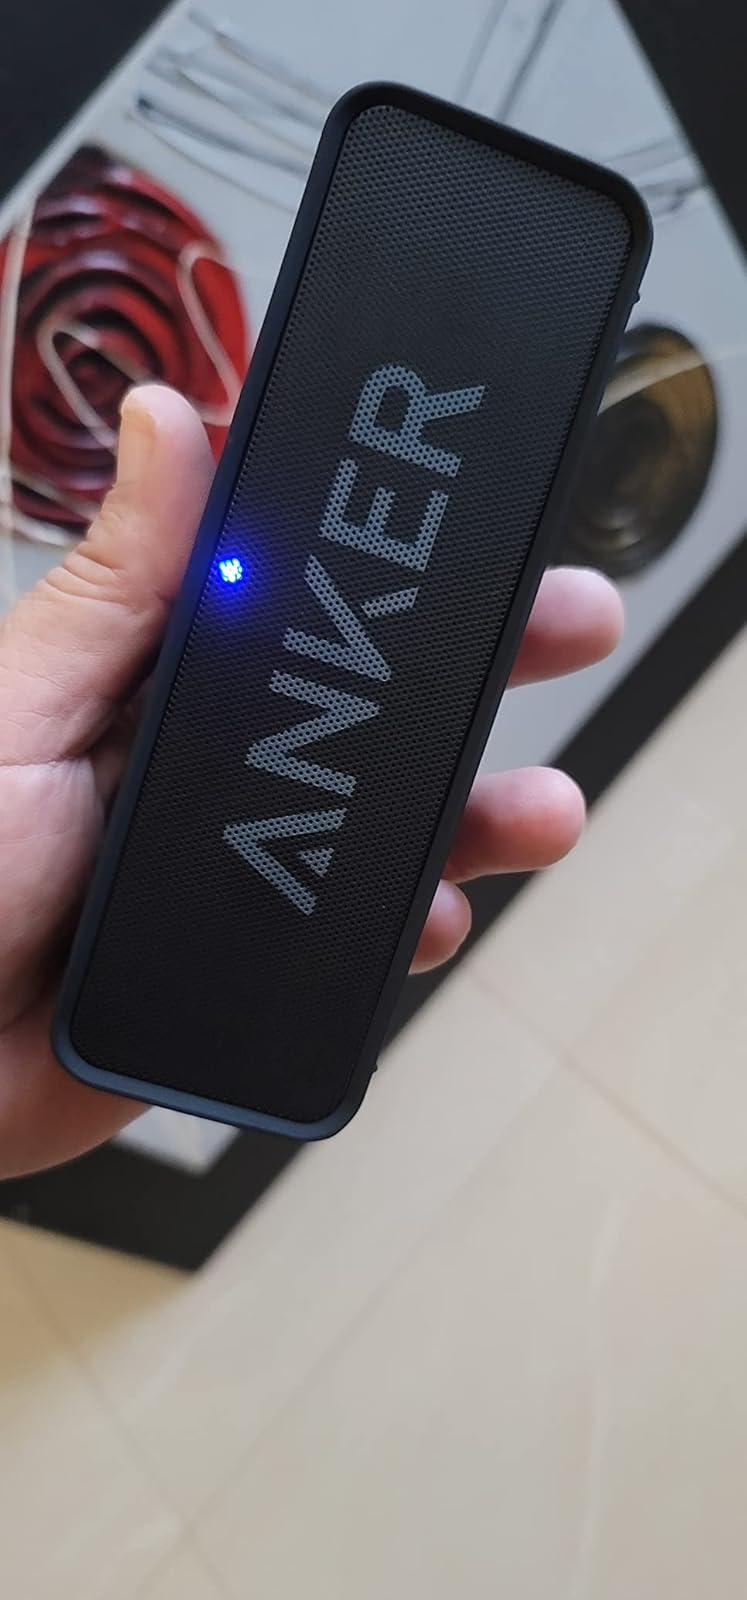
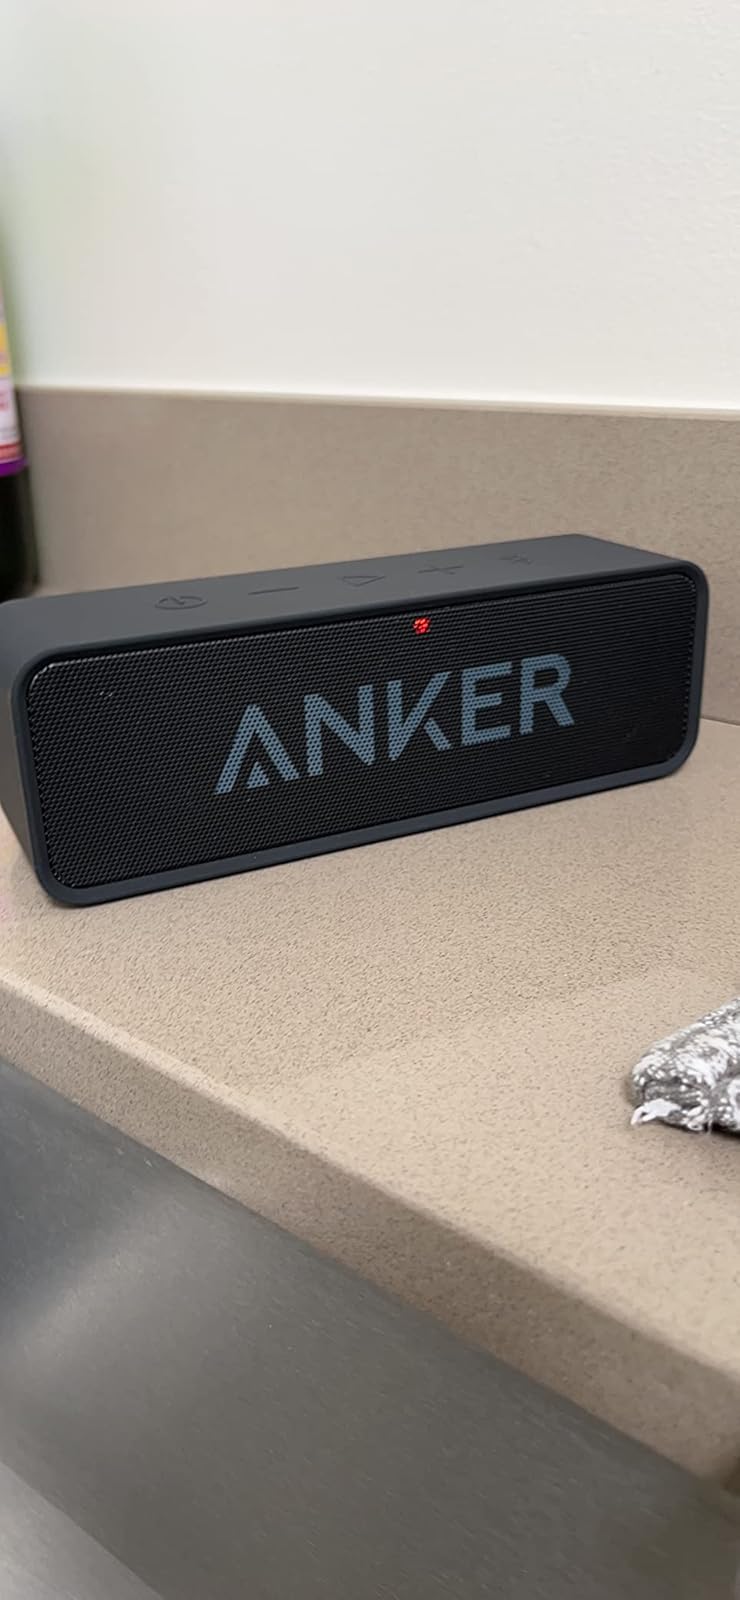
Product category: speaker
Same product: yes